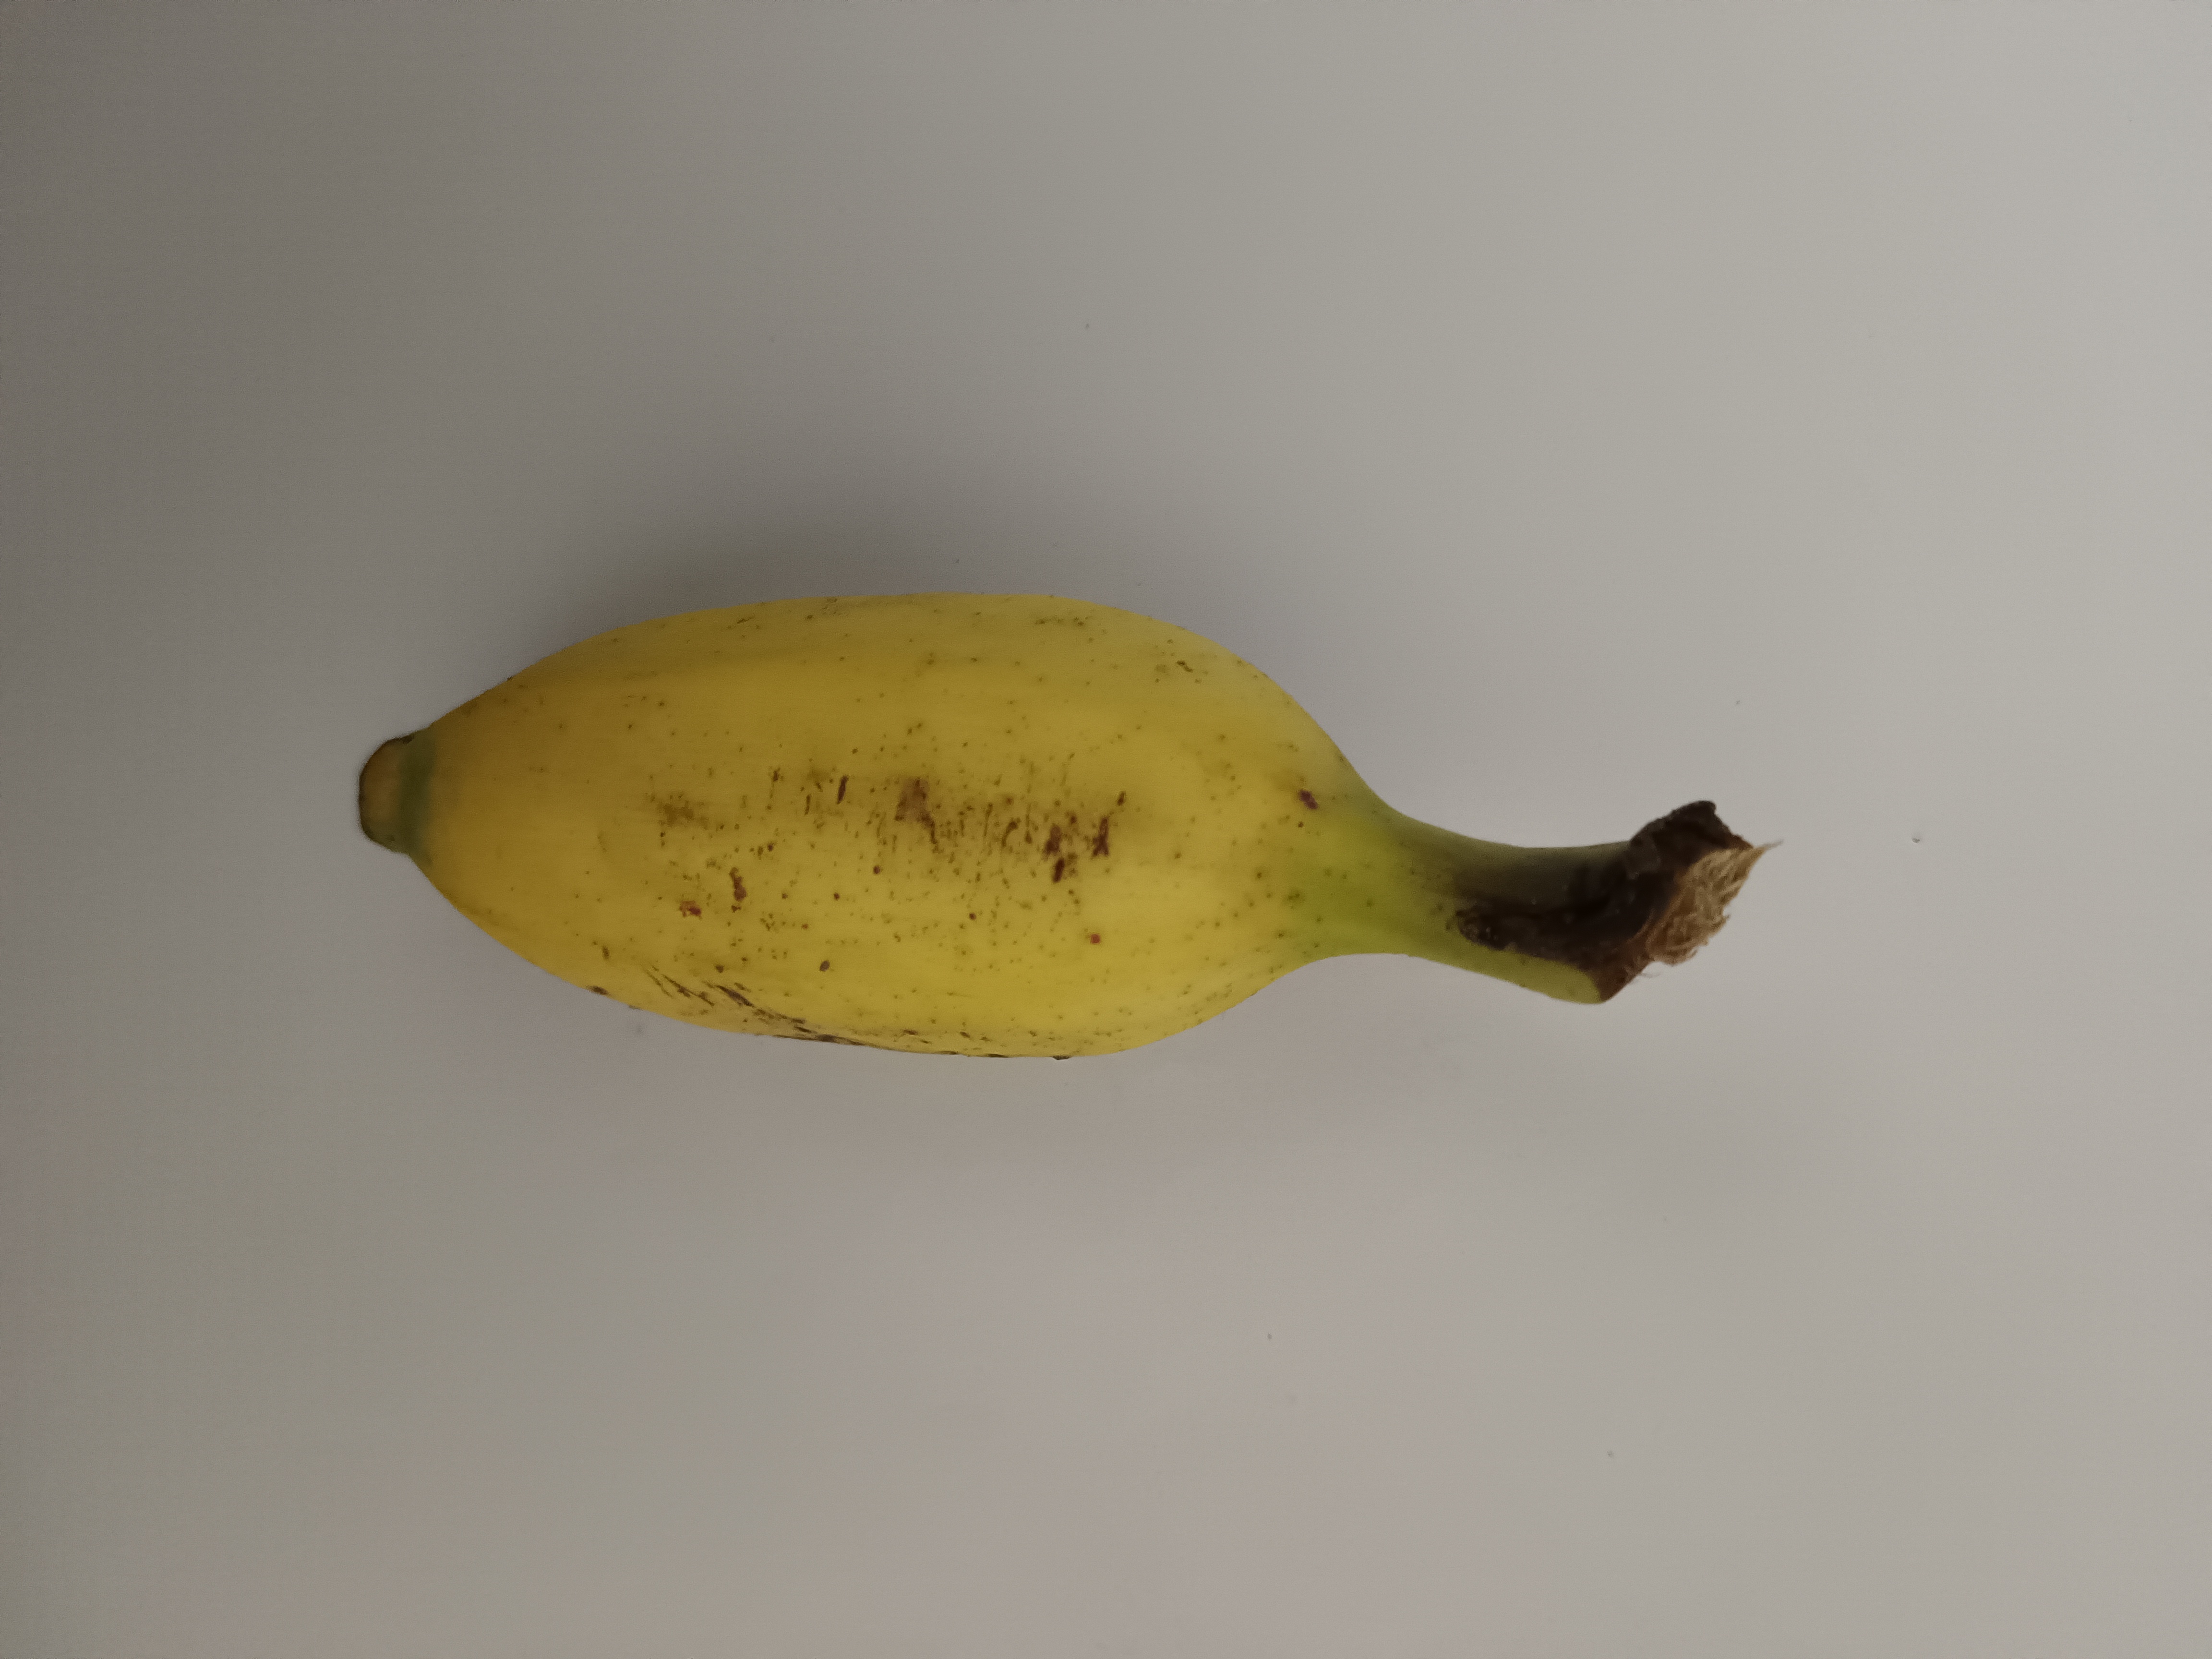
Banana variety: Champa